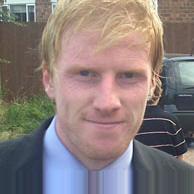
Age: 23